Blair Spittal

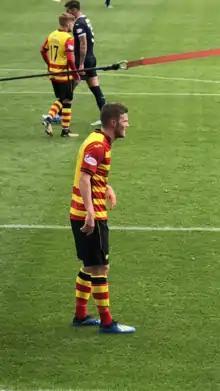

Blair Thomas Spittal (born 19 December 1995) is a Scottish footballer who plays as a midfielder for side Heart of Midlothian. He has previously played for Motherwell, Queen's Park, Dundee United, Partick Thistle and Ross County.